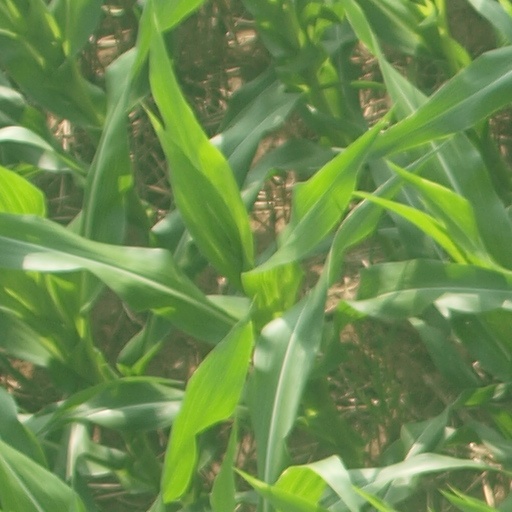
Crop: maize; corn